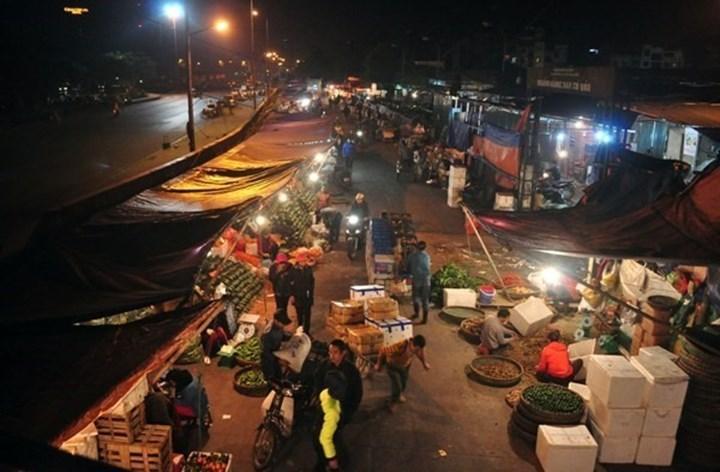
bên trong khu chợ đêm có nhiều người đang xuất hiện